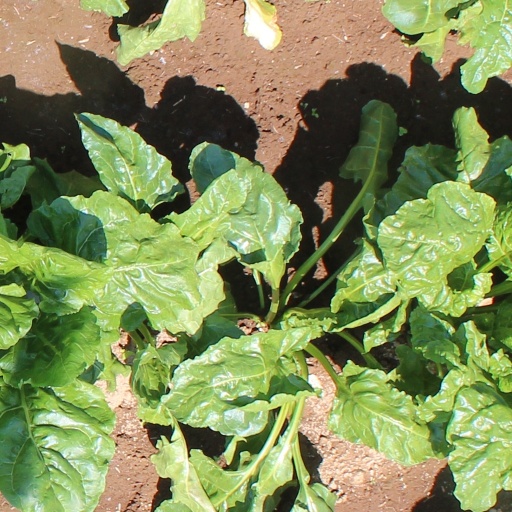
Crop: sugar beet